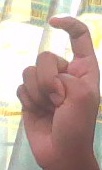
ASL sign: X